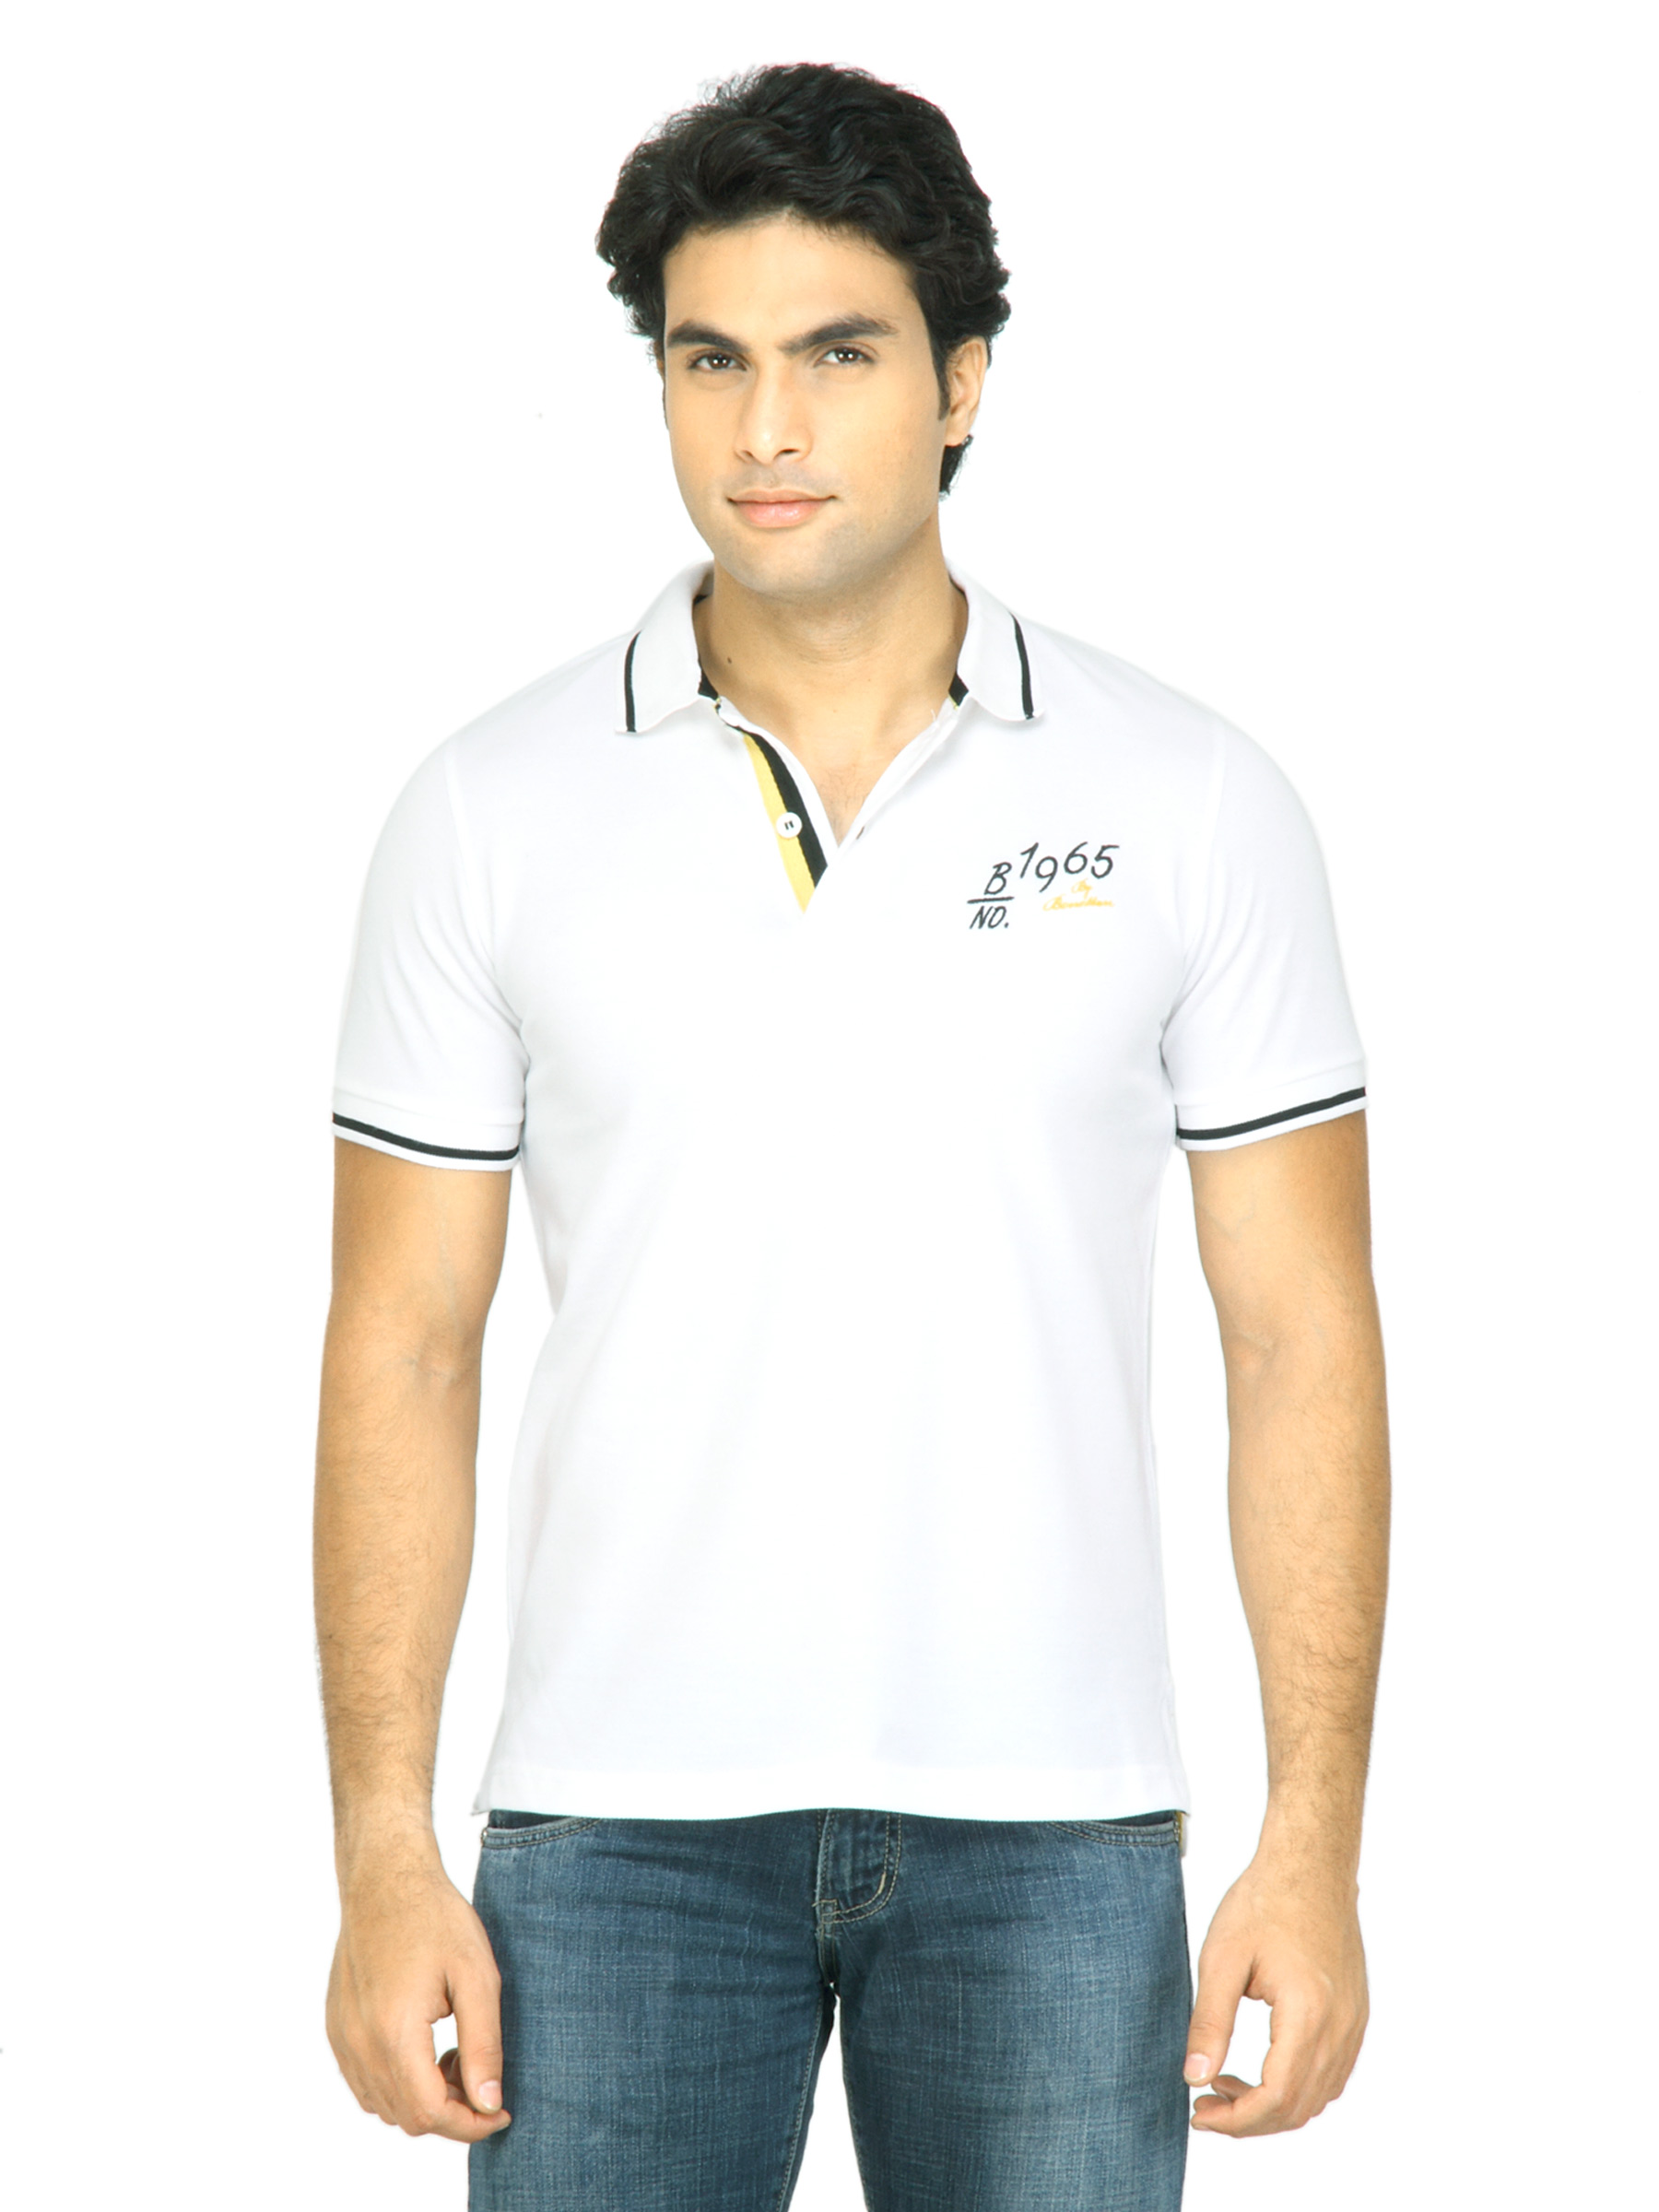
United Colors of Benetton Men Solid White TShirt
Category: Apparel / Topwear / Tshirts
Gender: Men
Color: White
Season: Fall 2011
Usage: Casual